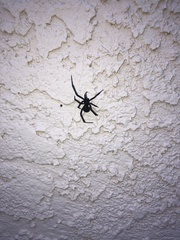
Species: Lactrodectus_hesperus